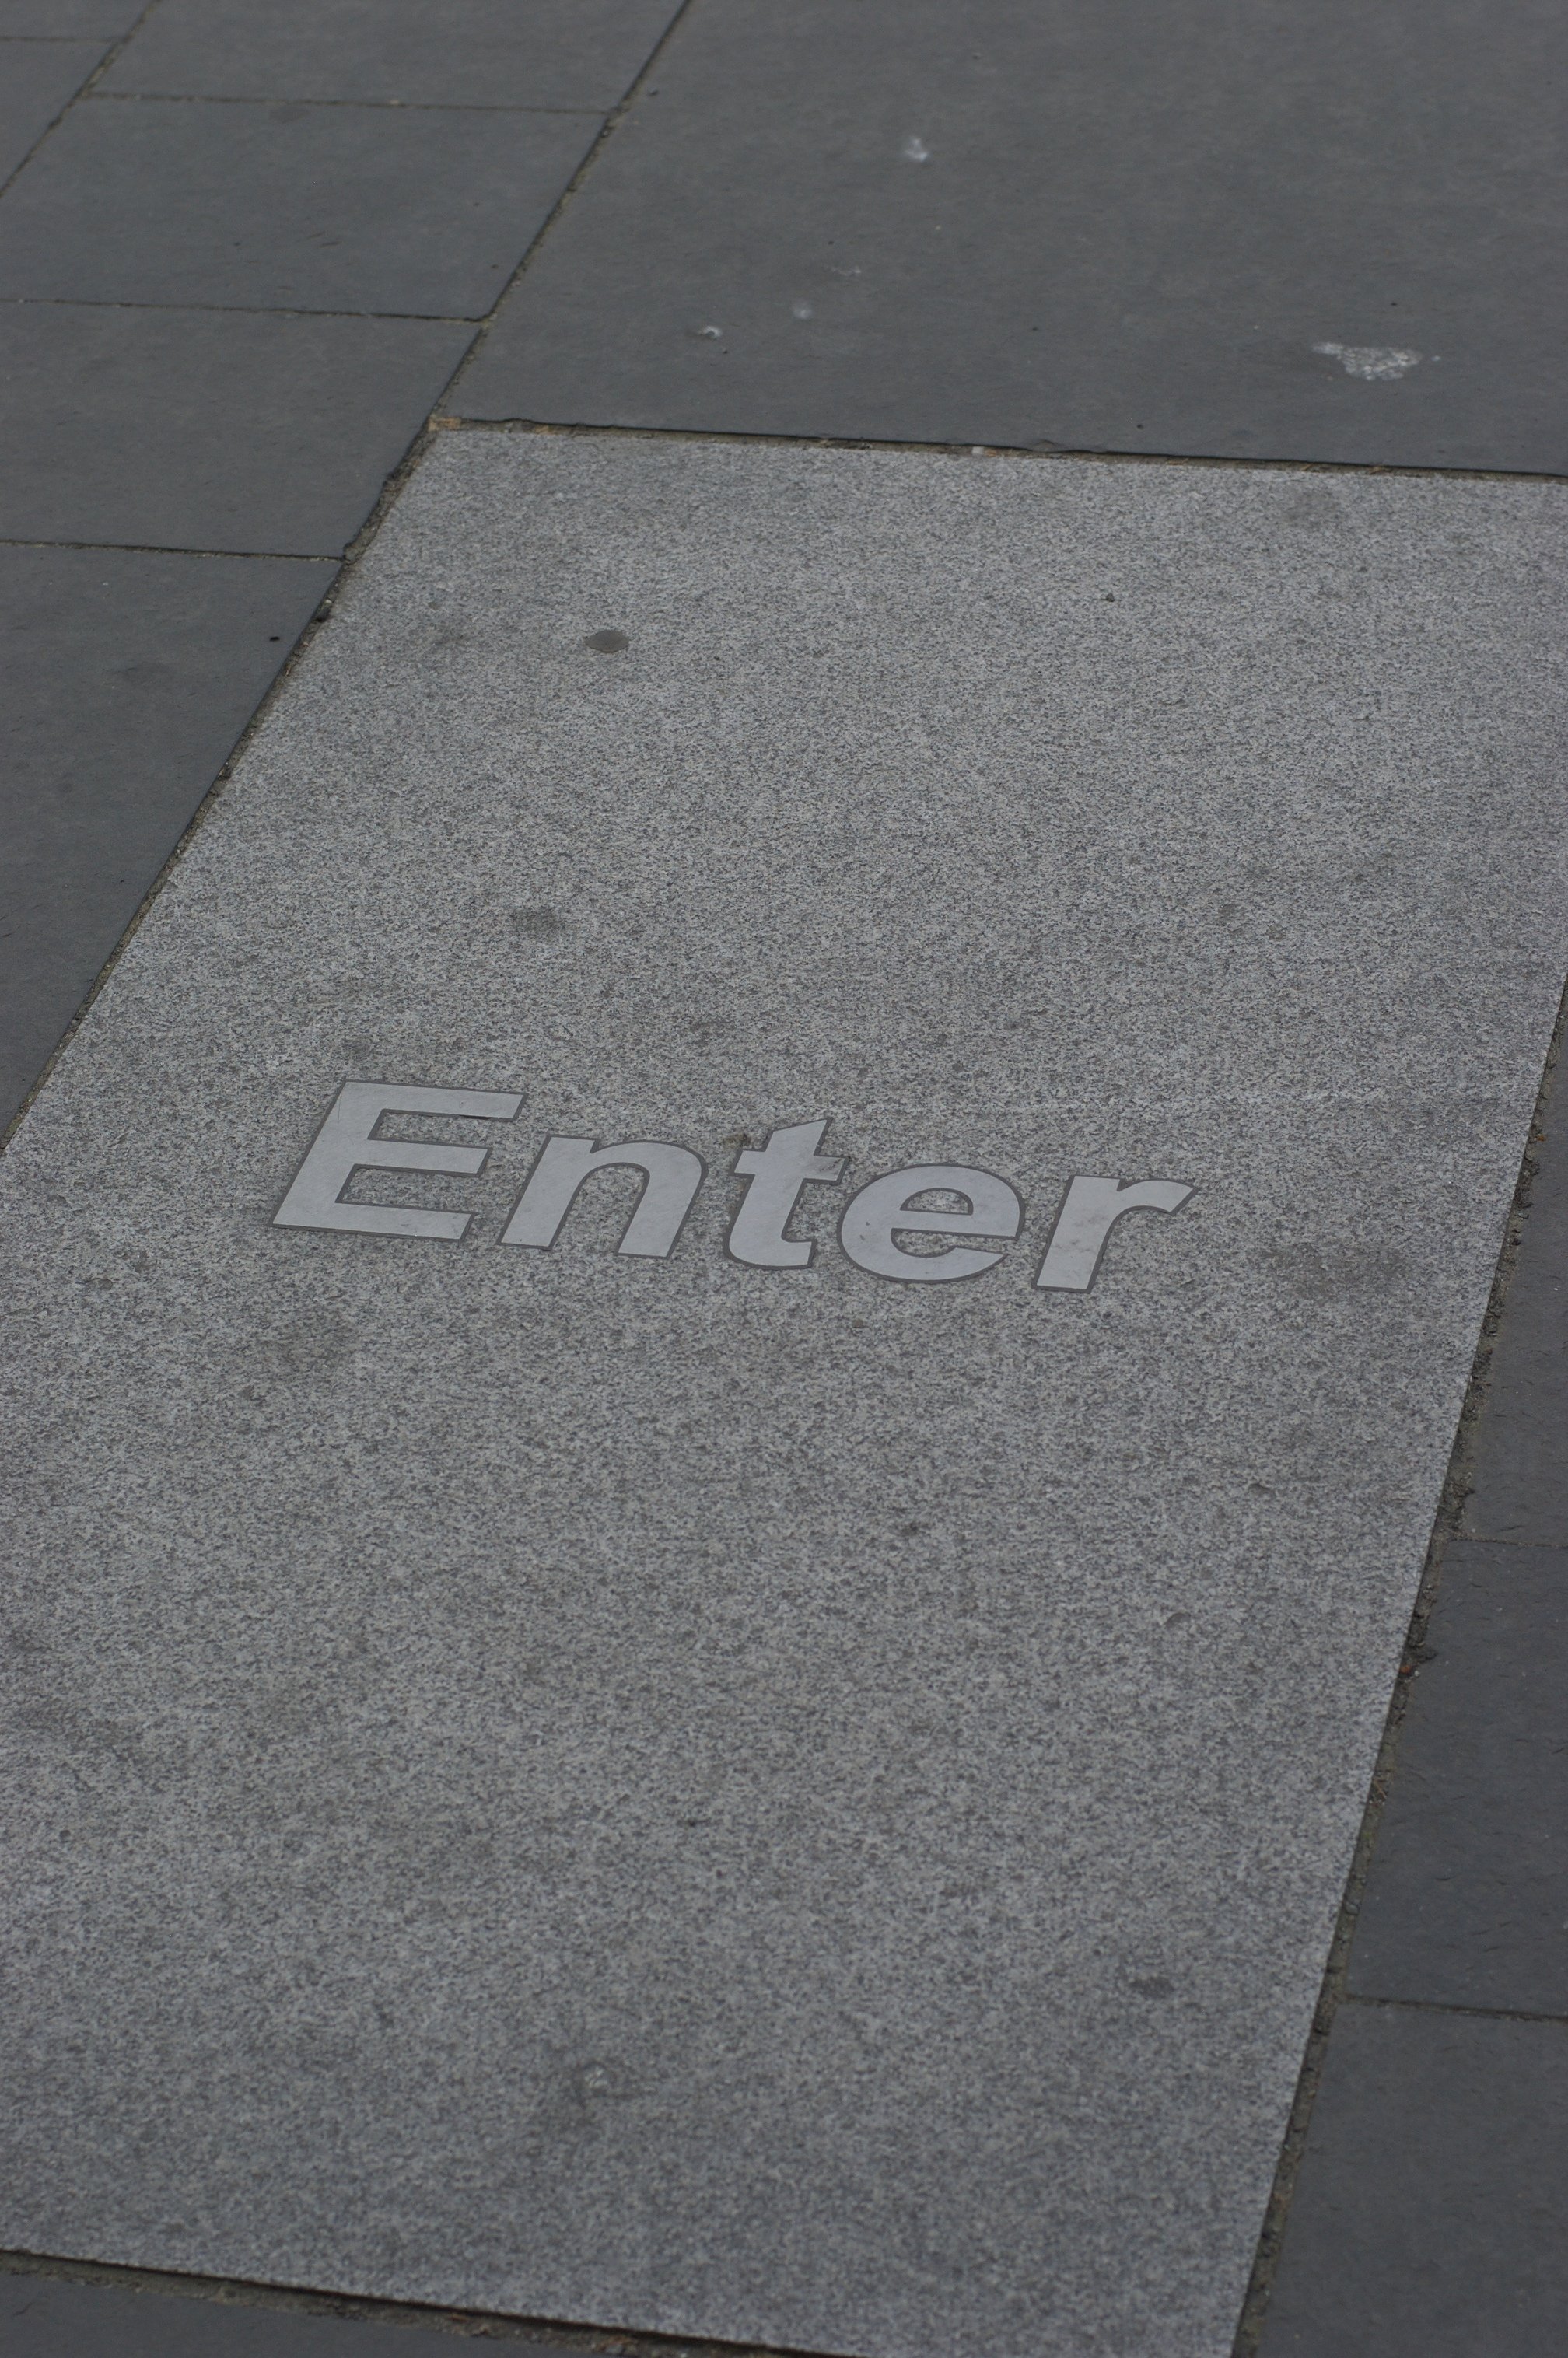
floor, asphalt, material, 2012, f14, rawtherapee, germany, deutschland, berlin, pentax, granite, lenstagged, steffenzahn, guessedberlin, k100d, justpentax, cosina, voigtlander, 58mm, nokton, cosinavoigtlnder, 58mmf14, 58mm14, nokton58mmf14slii, 58mmf14nokton, gwbchaosinjune, flooring, road surface